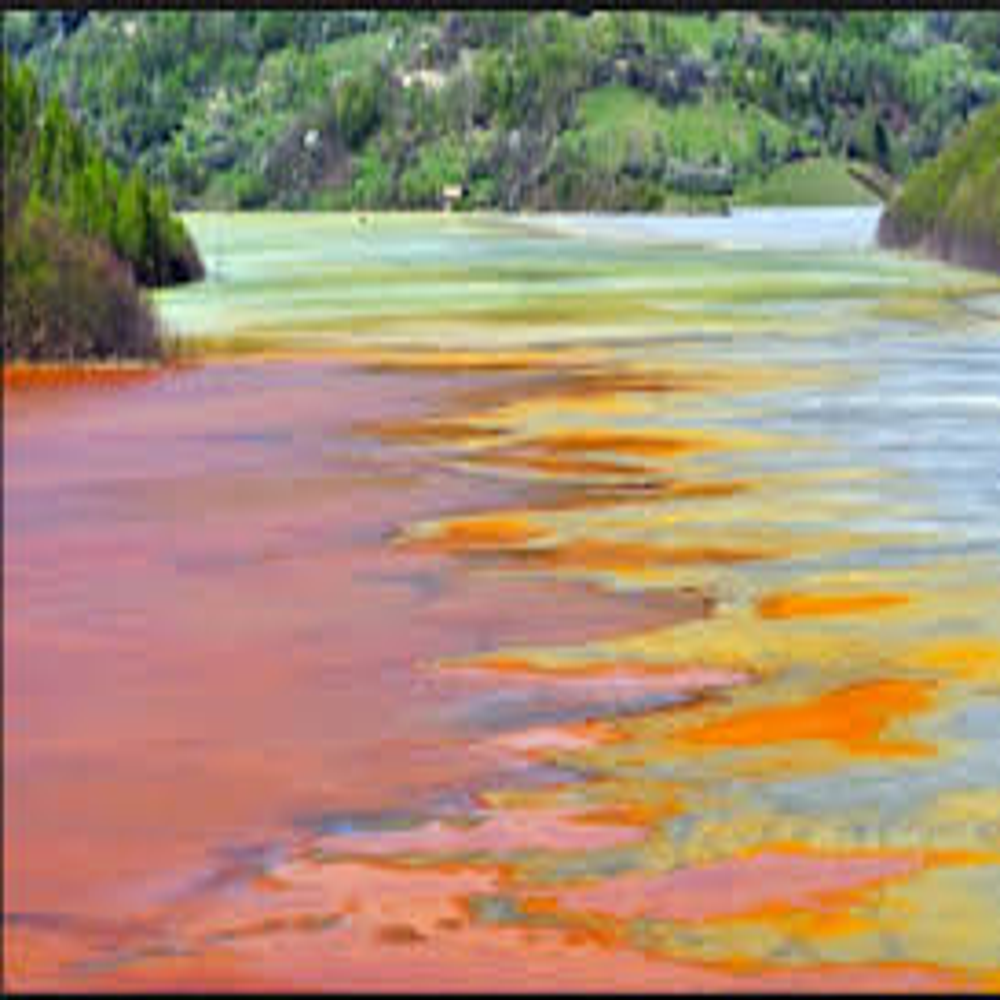
Body of water present: yes
Land polluted: no
Water polluted: yes
Pollution percentage: 100%